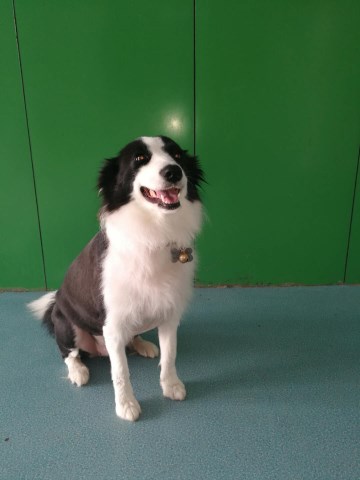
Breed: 2594-n000109-Border_collie